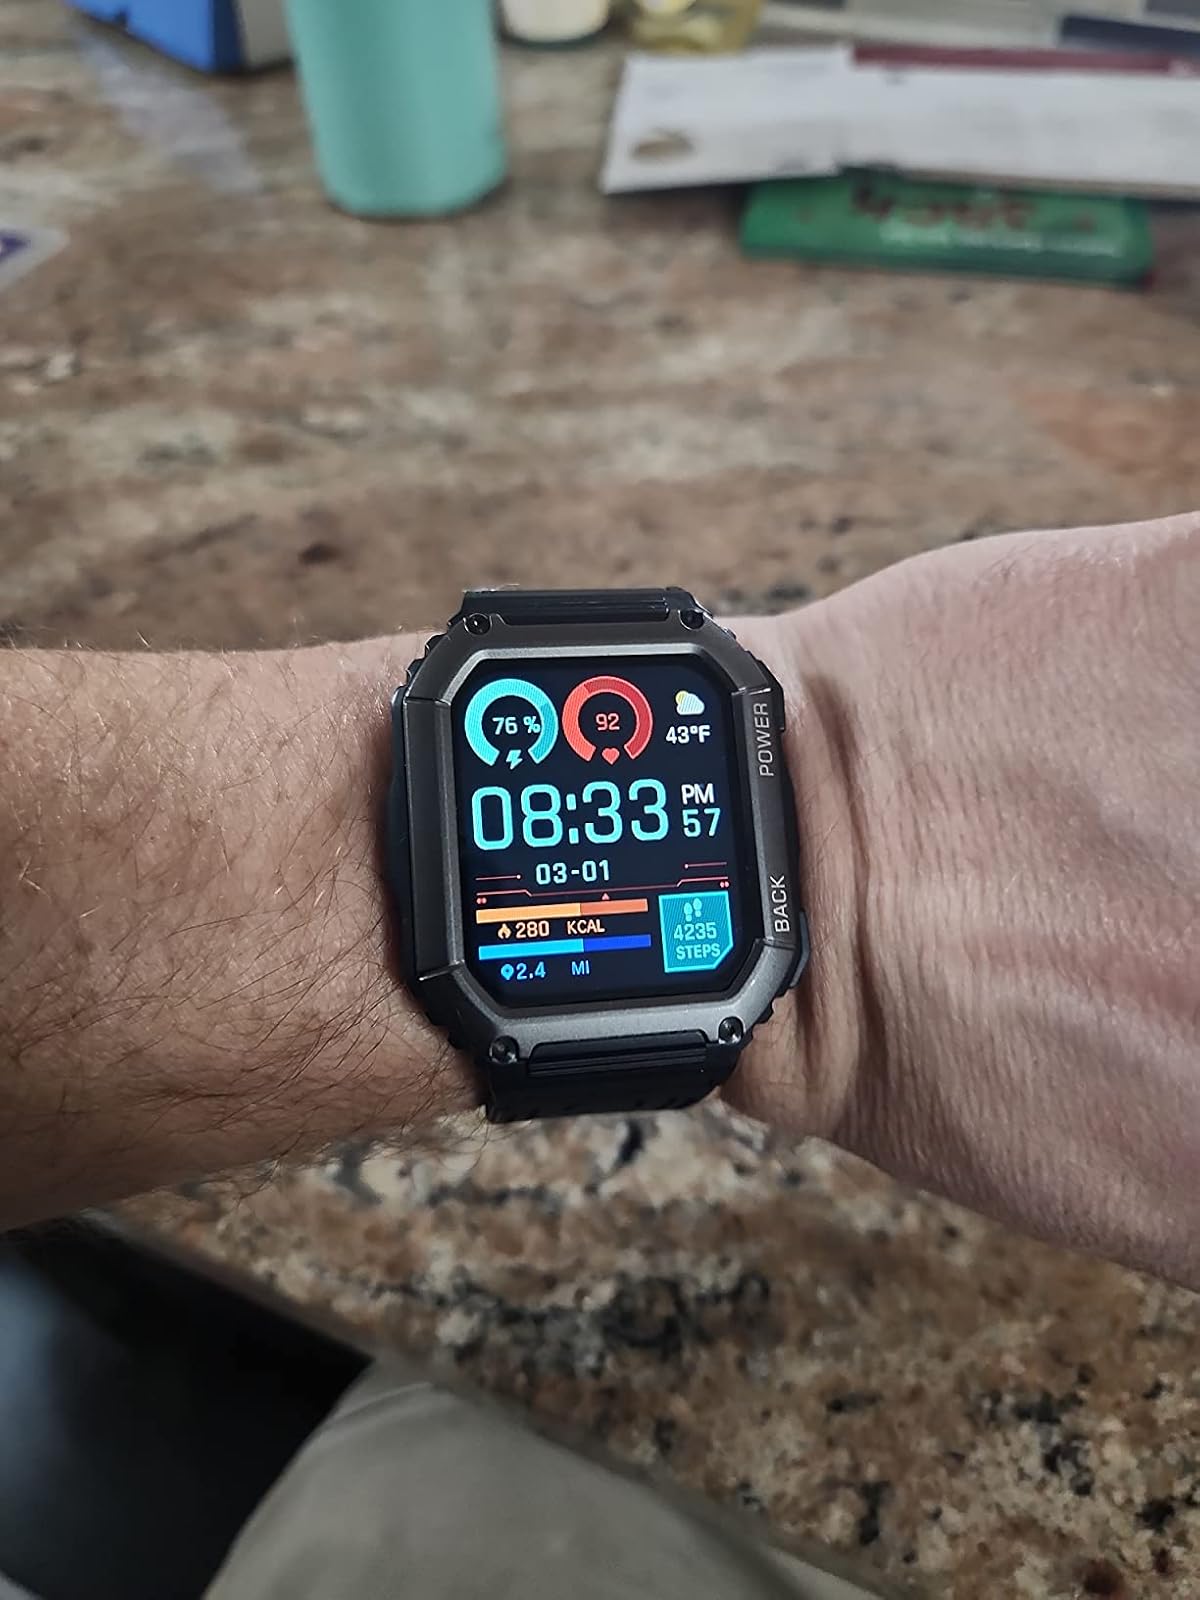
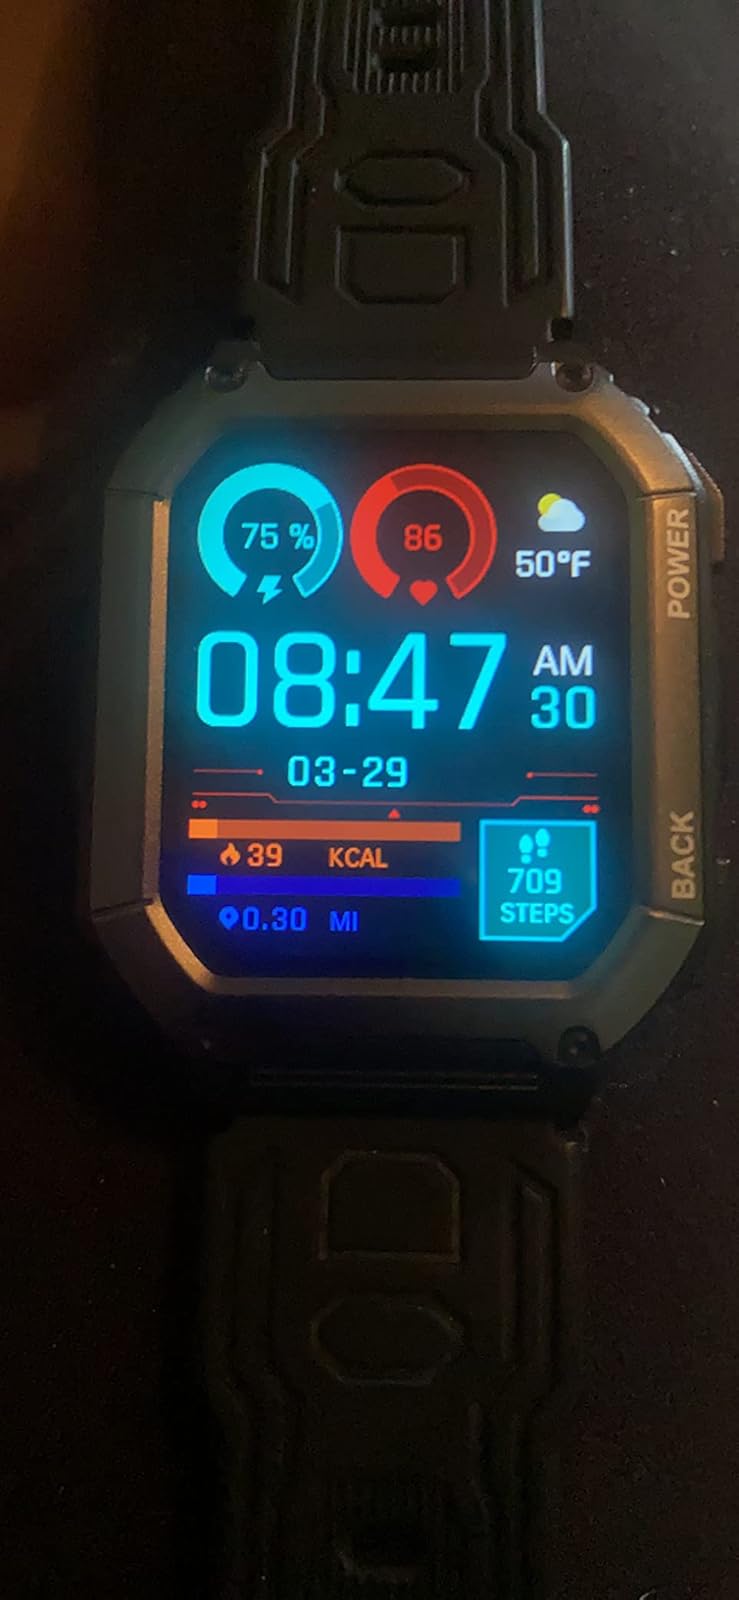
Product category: smartwatch
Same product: yes